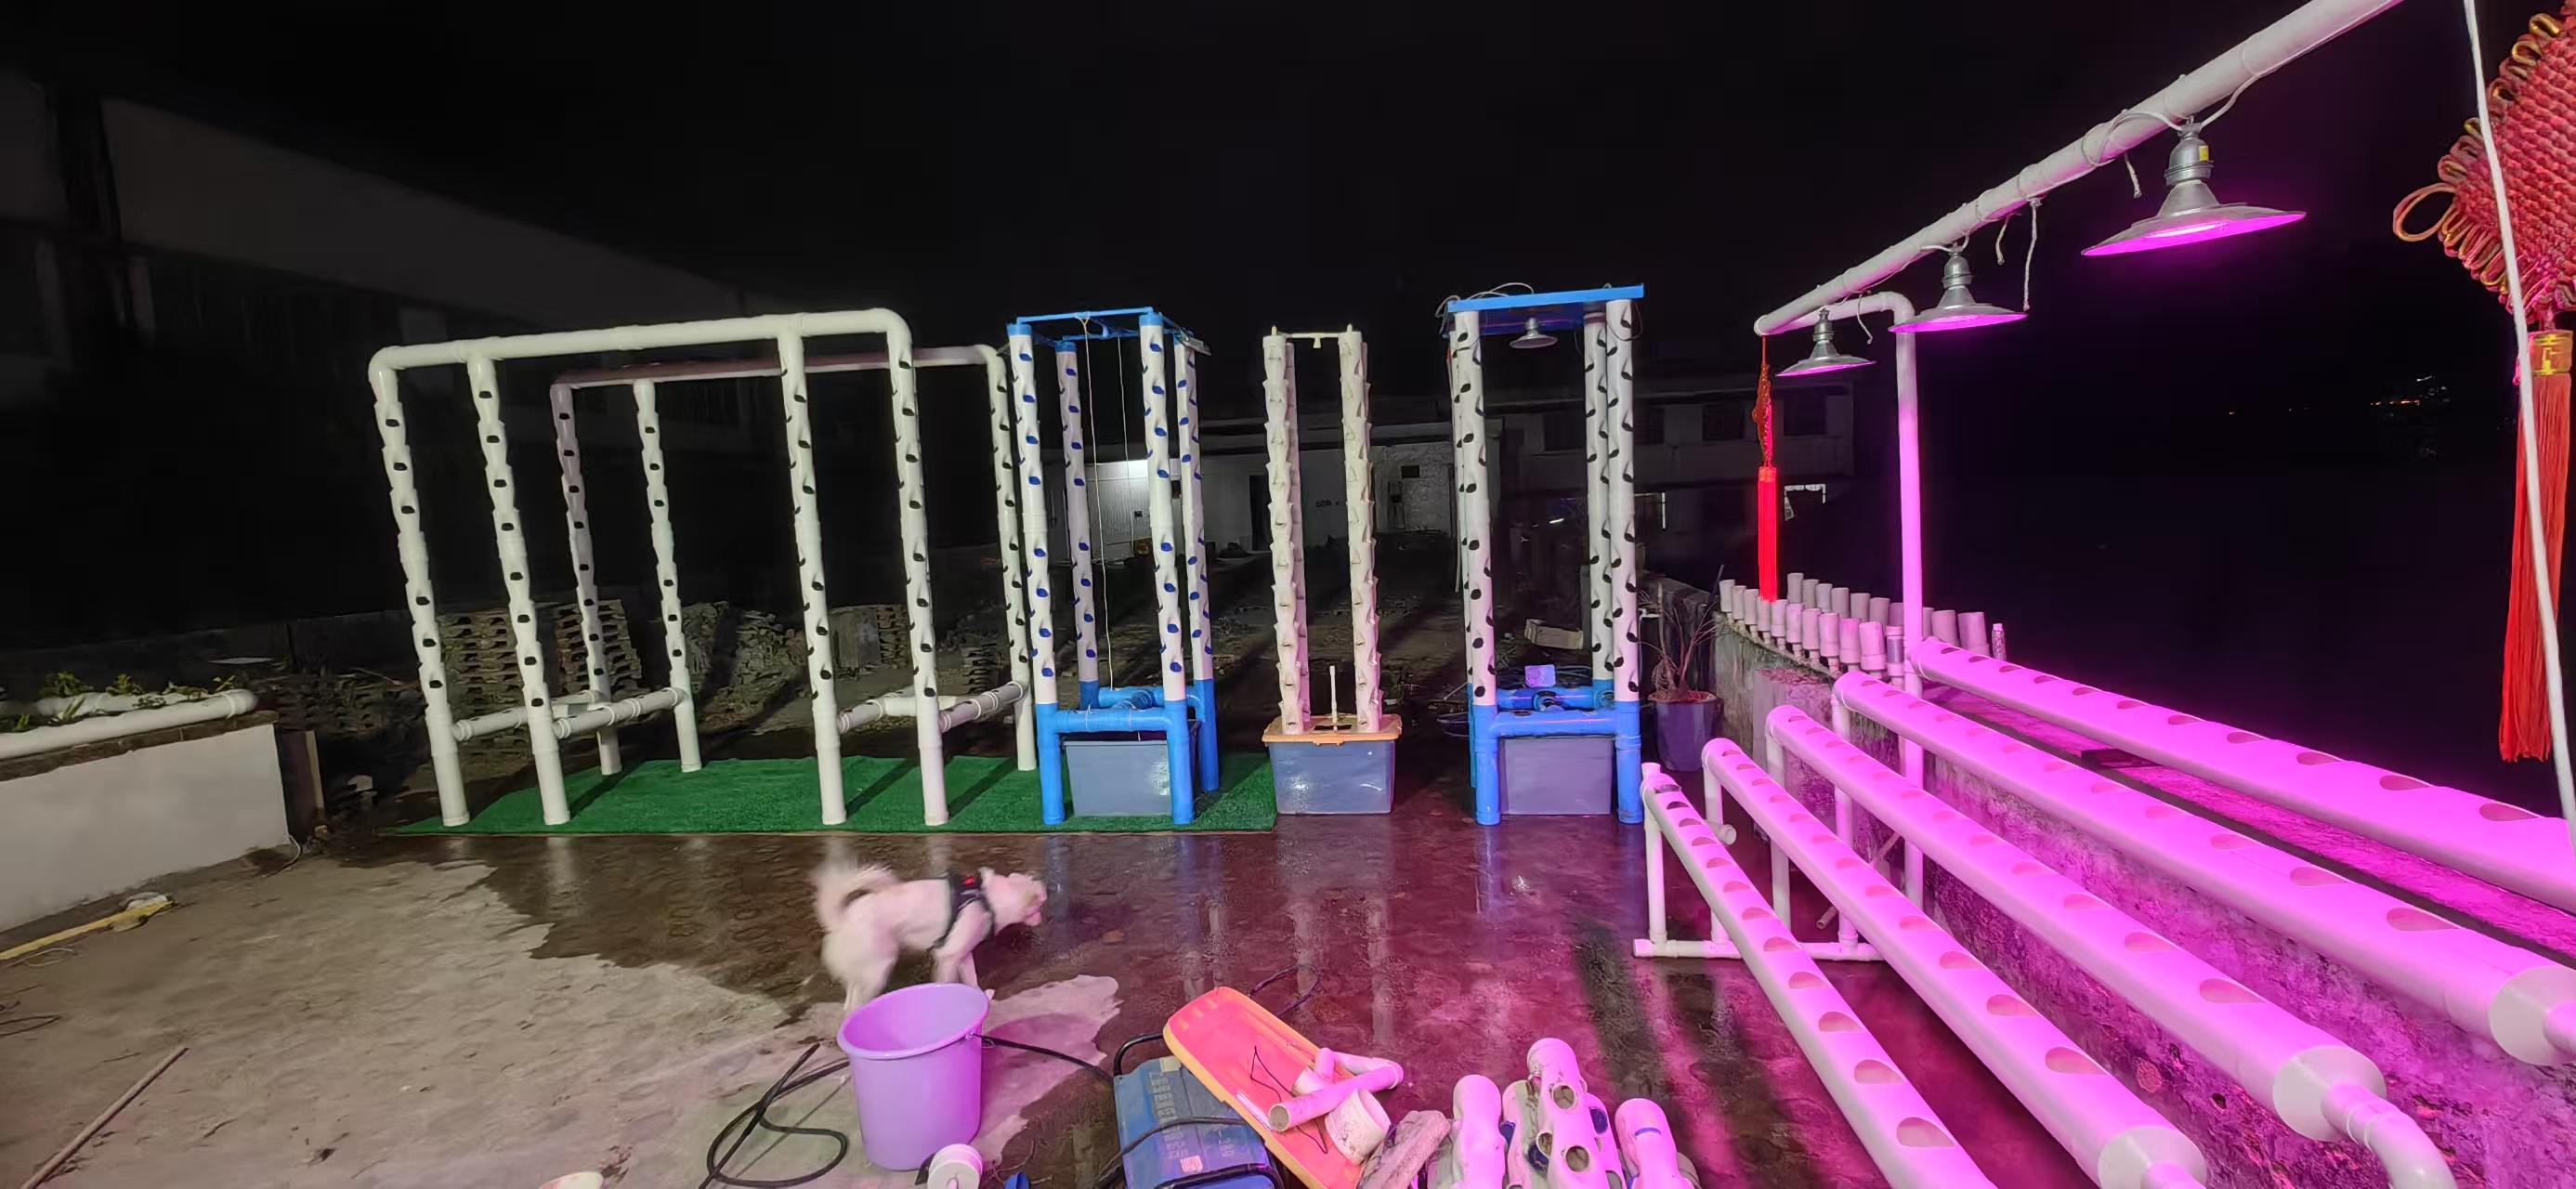
Vifaa maalumu vilivyoandliwa kwa mfumo wa kulima bila udongo, ambapo mazao hupandwa  kwenye mabomba yenye maji na virutubisho na virutubisho vinavyosaidia kustawisha mazao kwa ufanisi.